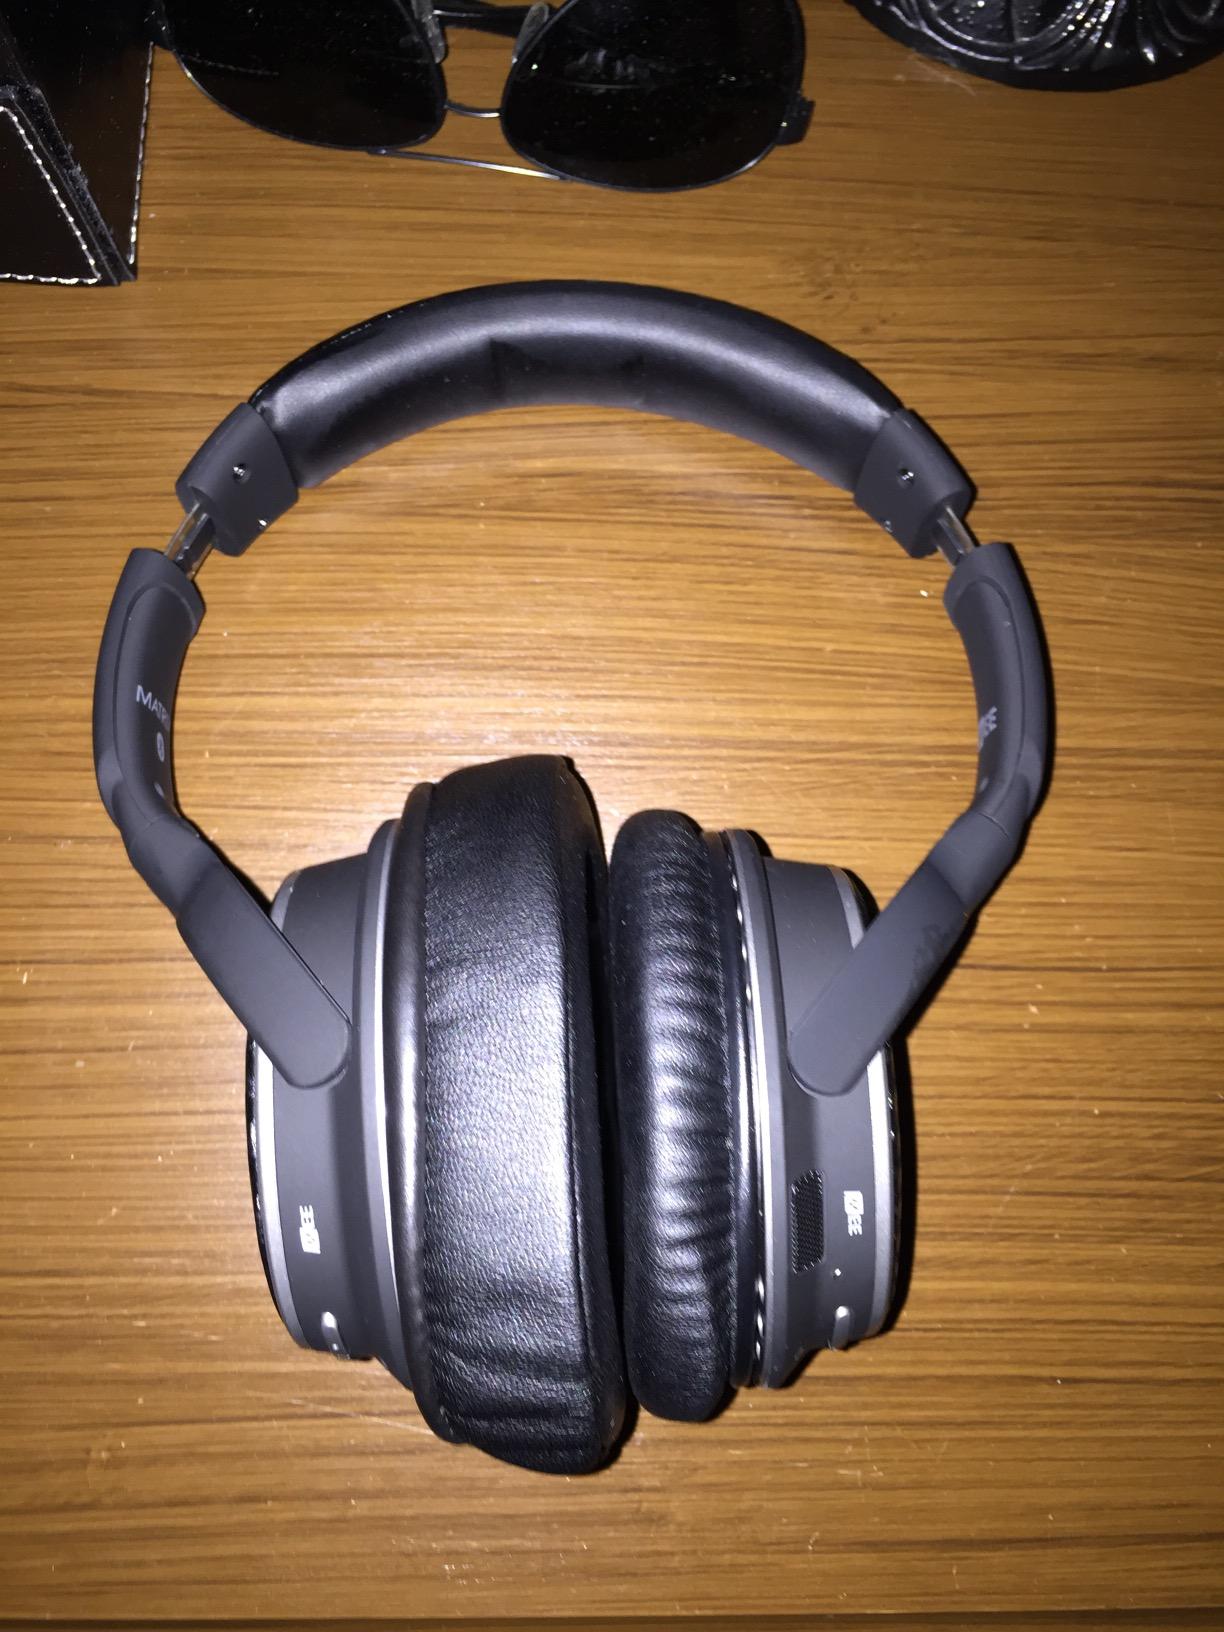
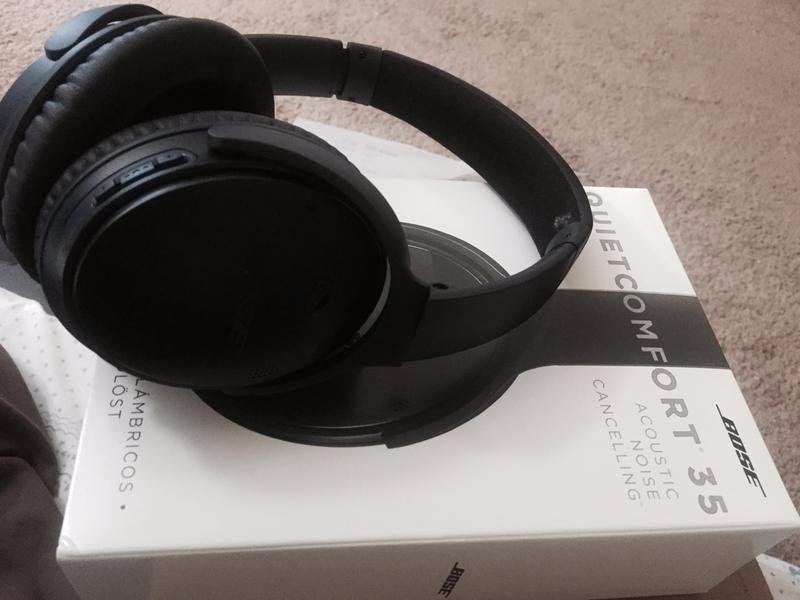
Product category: headphones
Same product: no